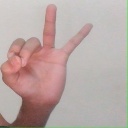
अक्षर: ण